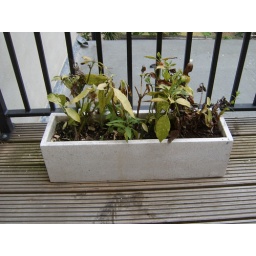
roof terrace garden plants in poor condition